Southern Huntingdon County School District

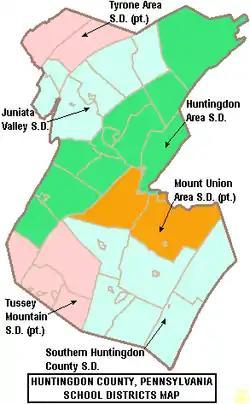

The Southern Huntingdon County School District is a public rural school district based in the southeastern part of Huntingdon County, Pennsylvania in Three Springs,